Artifact (archaeology)

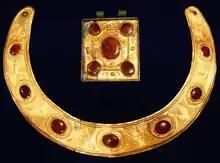
A 2nd century AD Sarmatian-Parthian gold necklace and amulet from the Black Sea region.

From the emergence of the Hominids in the Stone Age, humanity has developed a handful of artifacts through time and place. There are archaeological sites and museums that obtain artifacts for physical evidence through past traces of civilizations, as well as norms and rituals, where objects attested a part of material culture.